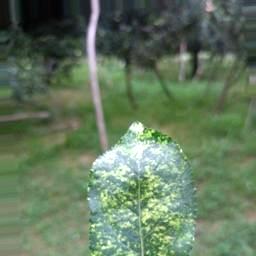
Label: Apple_Mosaic